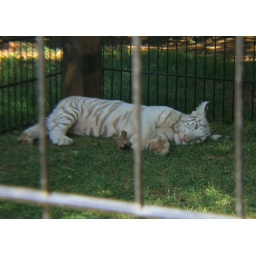
Second sleeping puppy siberian tiger at Le Cornelle park, Italy, born in April 2008, eyes open